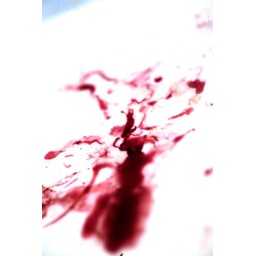
my cat killed a snake in my bathroom and this is the mess that was left behind...